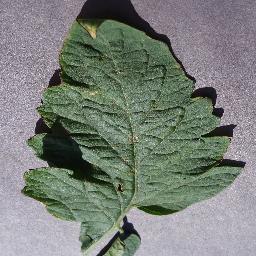
Label: Tomato___Target_Spot